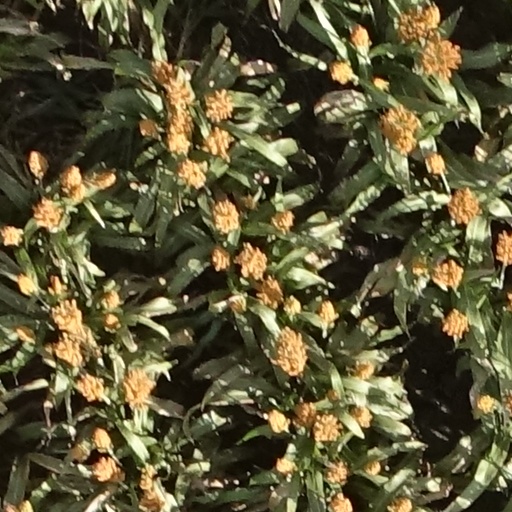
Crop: sorghum